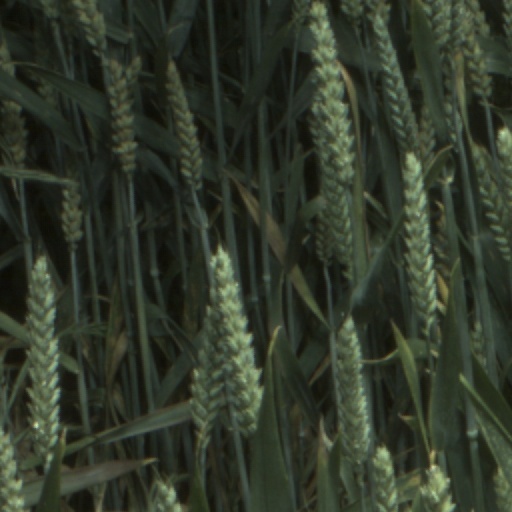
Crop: wheat